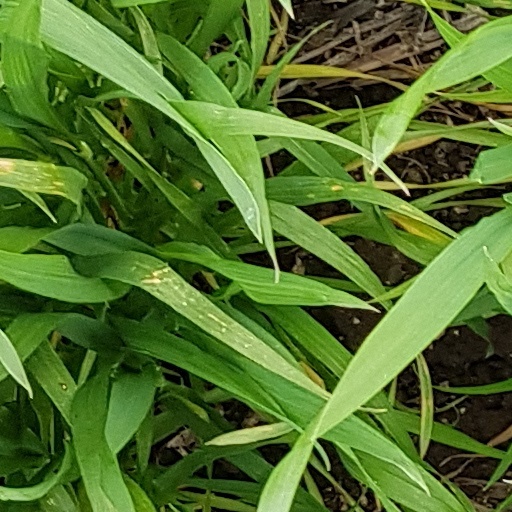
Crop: wheat